Goodenia glabra

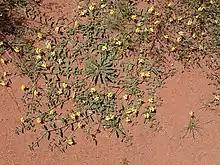
Habit near Enngonia

Goodenia glabra, commonly known as shiny pansy or smooth goodenia, is a species of flowering plant in the family Goodeniaceae and is endemic to drier inland areas of Australia. It is a prostrate to low-lying herb with lobed, oblong to egg-shaped leaves, and racemes of yellow flowers with purplish markings.